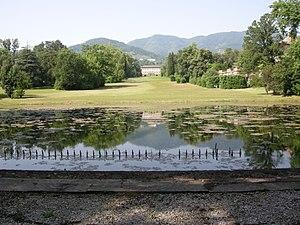
La villa royale de Marlia est une demeure napoléonienne. Elle a été la résidence d'été de la princesse de Lucques, Élisa Bonaparte, sœur de l'empereur Napoléon Bonaparte.